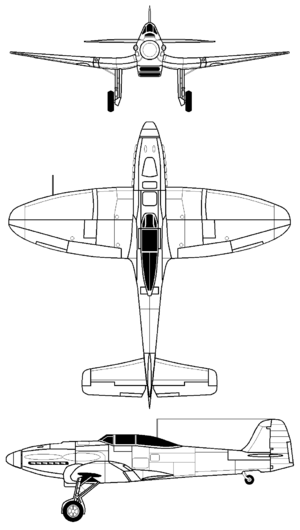
Le Heinkel He 112 est un avion militaire de l'entre-deux-guerres, avion de chasse conçu par Walter et Siegfried Günter. Il fut l'un des quatre avions en concurrence dans l'appel d'offres de la Luftwaffe en 1933, qui fut finalement remporté par le Messerschmitt Bf 109.